Dawnstar

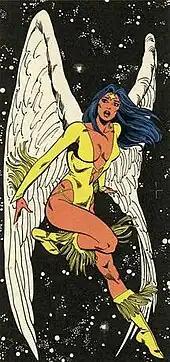
Pre-Crisis version of the character. Interior artwork from "Legion of Super-Heroes" (vol. 3) #17; art by Greg LaRocque.

Dawnstar (her real name, she has no Legion code name) is from the planet Starhaven, a world colonized by Native Americans who were abducted from Earth by an unknown alien species and transformed into winged metahumans. Her name is derived from the appearance on Earth of the planet Venus, the "morning star", thus why she wears an eight-pointed star ornament on her forehead.